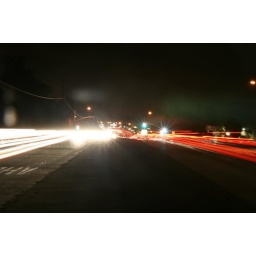
Yorba Linda Blvd. road separator in bridge over 57 FWY